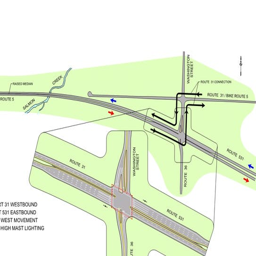
an illustration of the proposed conventional intersection